Apostolic Prefecture of Battambang

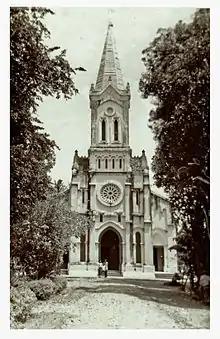
Old Battambang Catholic Church in Pet Yiey Chee compound destroyed by the Khmer Rouge in 1975

During the French Protectorate, many Catholics came from Vietnam and settled in Cambodia. In 1905, two Sisters of Providence of Portieux went to Battambang and opened an orphanage and a hospital. A church built at around that time on the same piece of land was totally leveled later in the Khmer Rouge regime.